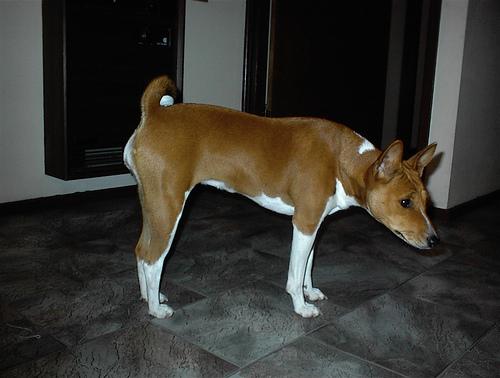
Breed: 243-n000103-basenji